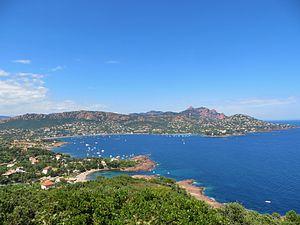
Agay vu du Dramont (France, Var).
Le massif de l'Esterel est un massif montagneux volcanique de faible altitude de 32 000 hectares, situé sur le bord de la mer Méditerranée. Il couvre le sud-est du Var, une petite partie se trouvant dans les Alpes-Maritimes, en France.
Agay est un lieu-dit situé sur le territoire de la commune française de Saint-Raphaël dans le département du Var, au cœur de la région familièrement appelée Côte d'Azur.
La Côte d’Azur est un terme inventé en 1887 par Stéphen Liégeard dans son livre du même nom qui servit à décrire son voyage sur les littoraux de Provence et de Ligurie, plus précisément entre Hyères et Gênes. Son premier chapitre sur Hyères et le pays des Maures parlent également de Marseille et de Toulon. L'absence de méconnaissance générale de l'ouvrage de Stéphen Liégeard, ainsi que la volonté de certains politiciens de centraliser le tourisme dans des territoires précis, se traduisit par un nombre variable de délimitation de la Côte d'Azur excluant généralement la Ligurie. L'exclusion de cette dernière s'explique parce qu'elle est italienne et parce que, parralèlement à l'appellation de Liégeard, la Ligurie s'est constituée la Riviera ligure. Pour Stéphen Liégeard, dans son livre, la Côte d’Azur va de Marseille à Gênes : « du château d'If jusqu'aux palais de Gênes ». De nos jours, les limites de la Côte d'Azur sont assez floues, surtout la limite occidentale représentée le plus souvent par la commune de Cassis.